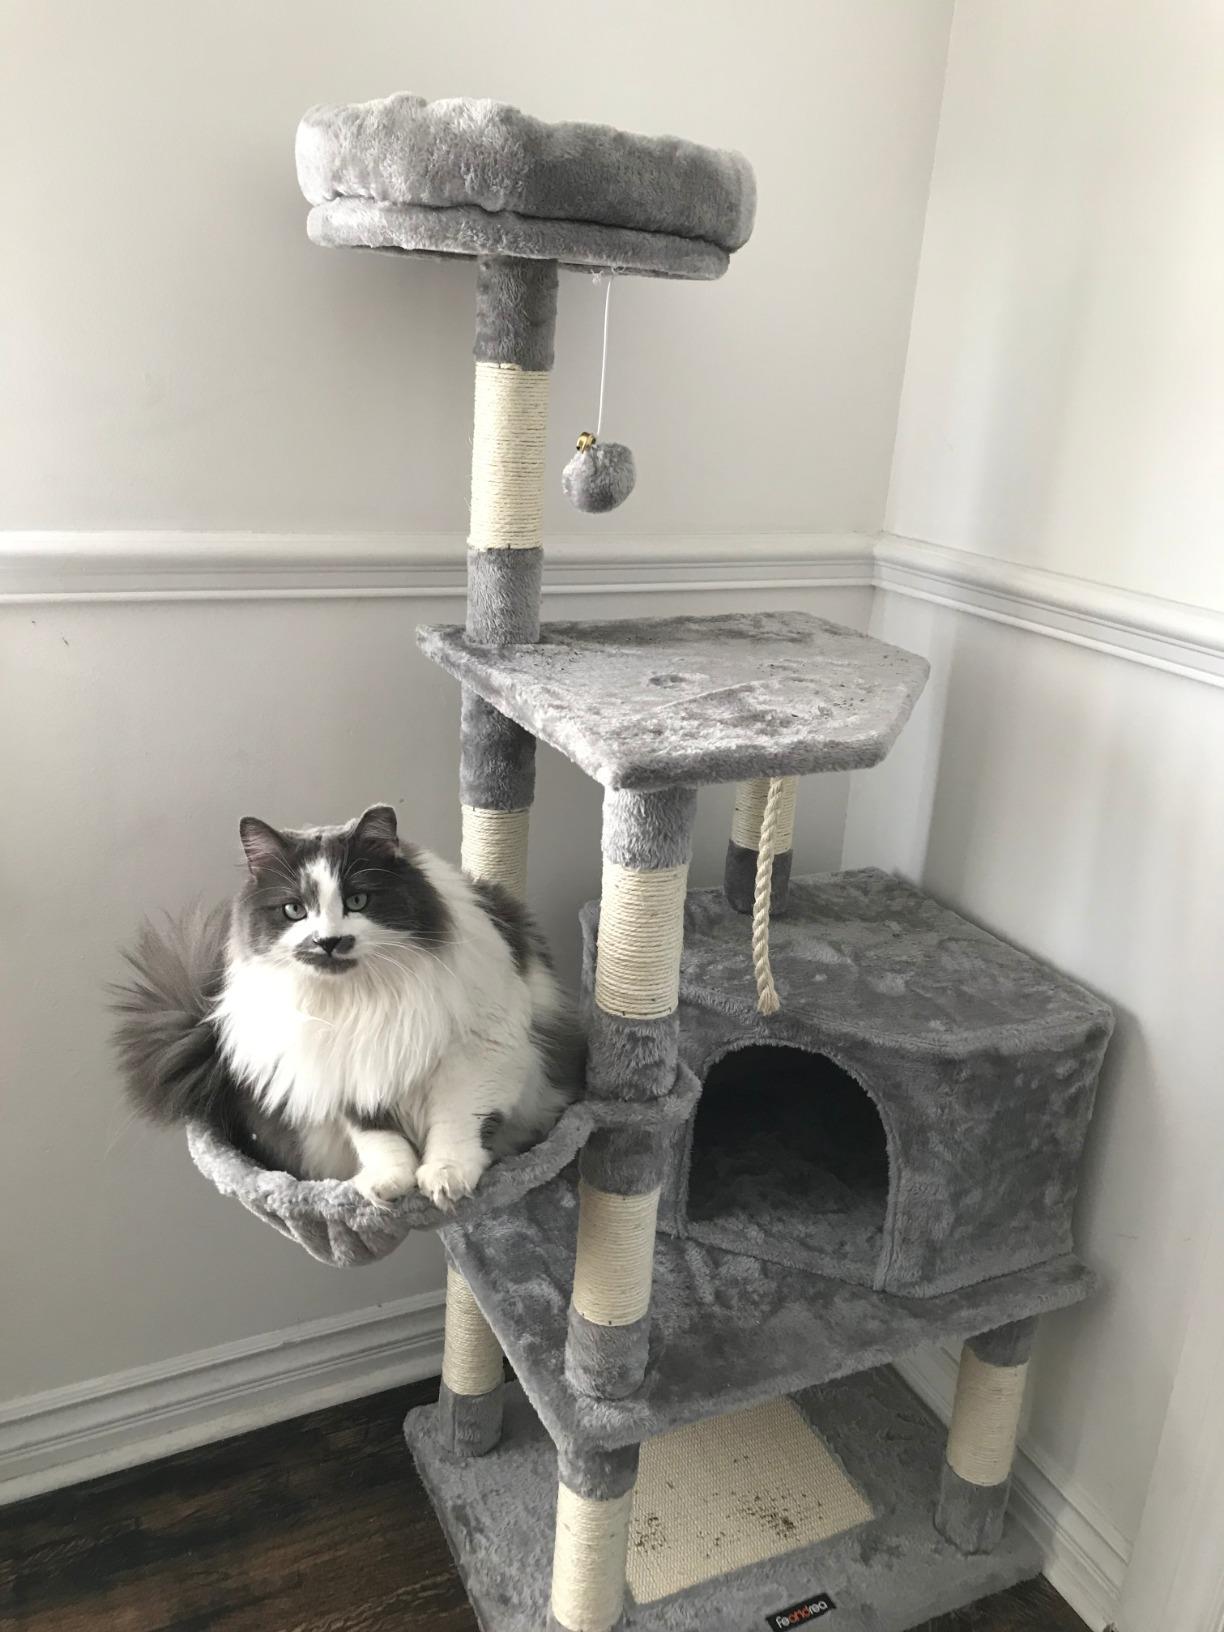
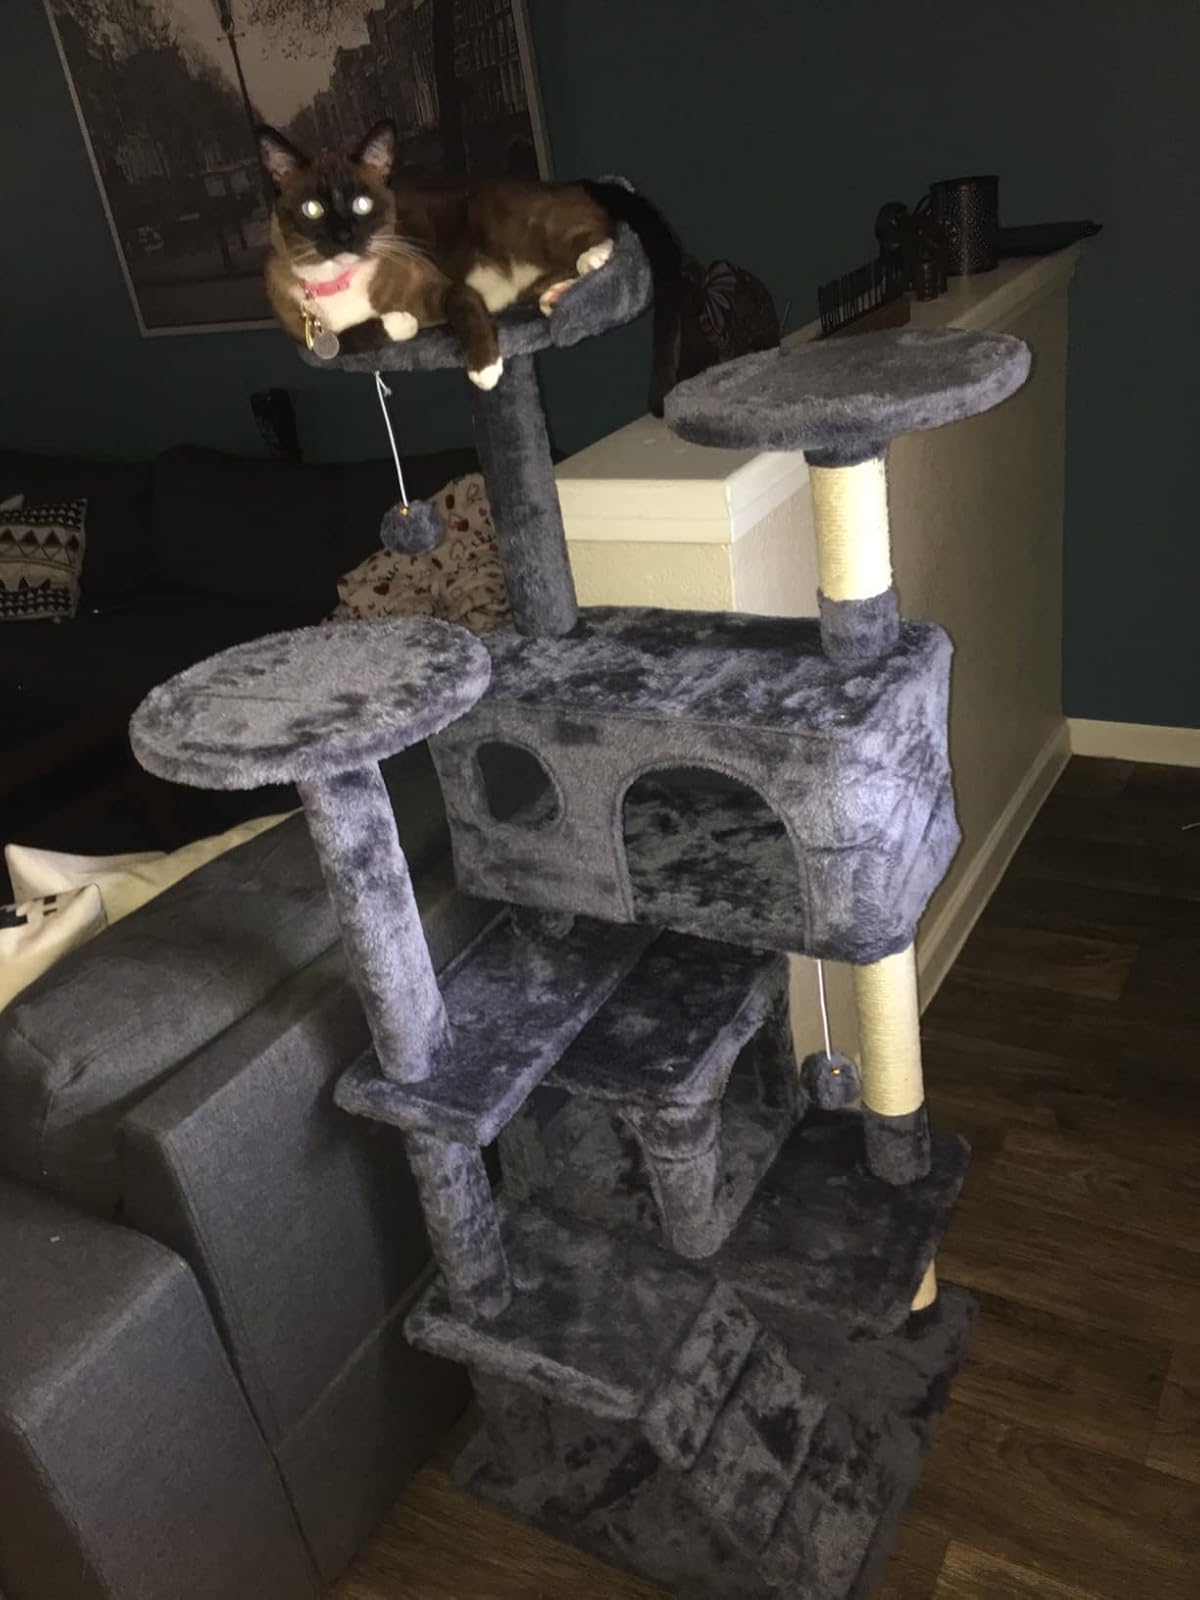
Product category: items_cat tree
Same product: no